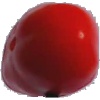
Label: Tomato 2